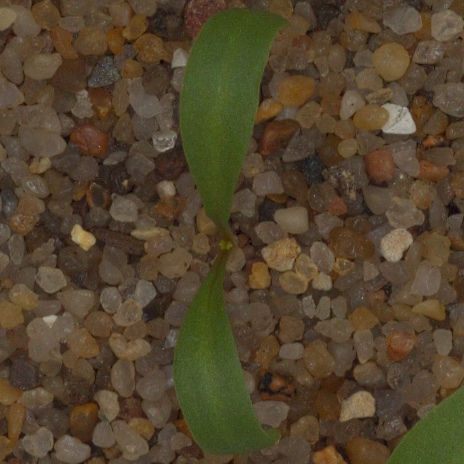
Label: sugar_beet